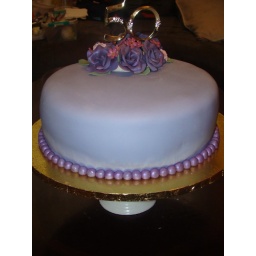
The cake is a three layer red velvet with cream cheese filling, covered in fondant and handmade gumpaste roses.